Ólafur Arnalds

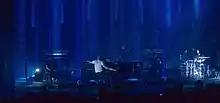
With Stratus Pianos at Iceland Airwaves, 2018

Ólafur's fourth official solo album, "Re:member" was released in August 2018. The album featured his new musical system called Stratus. The Stratus Pianos are two self-playing, semi-generative player pianos which are triggered by a central piano played by Arnalds. The custom-built software was born out of two years of work by the composer and audio developer, Halldor Eldjarn. As Arnalds plays a note on the piano, two different notes are generated by Stratus, creating unexpected harmonies and surprising melodic sequences.